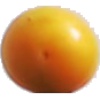
Label: cherry_wax_yellow